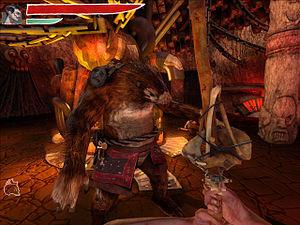
Zeno Clash est un jeu vidéo développé par le studio chilien ACE Team sorti en 2009 sur PC. Il a ensuite été adapté sur Xbox Live Arcade sous le nom de Zeno Clash: Ultimate Edition.